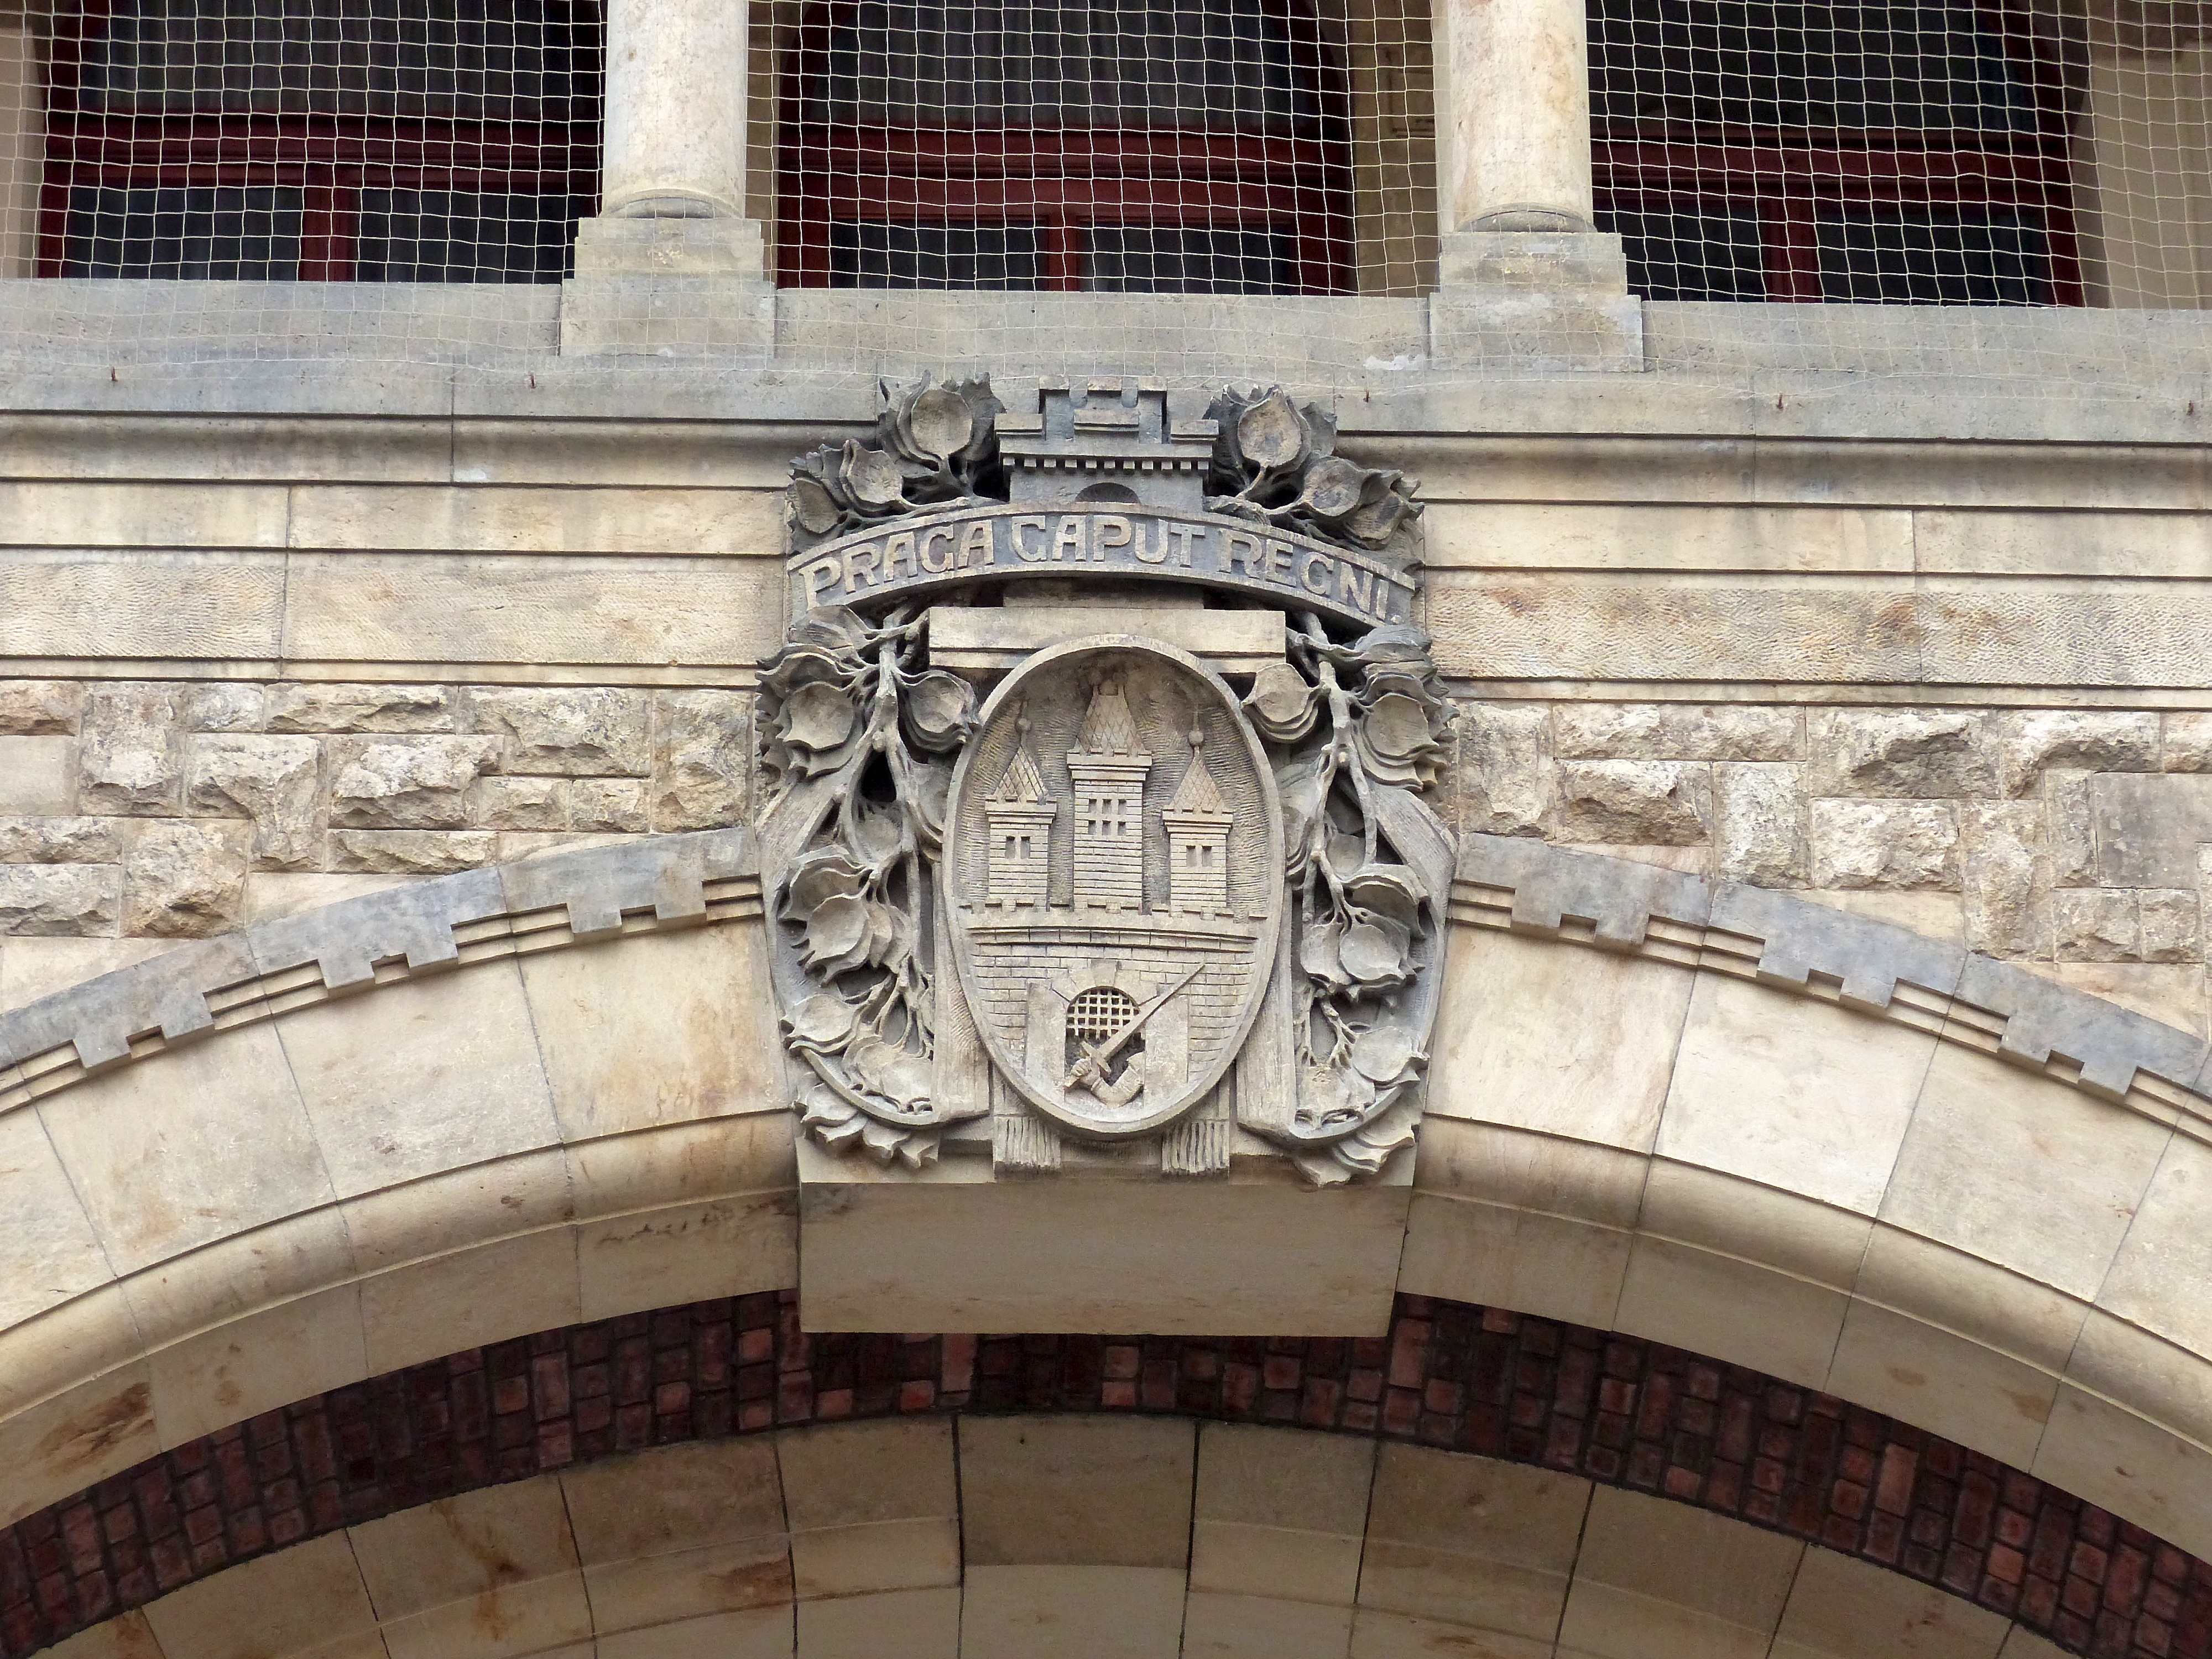
architecture, structure, window, wall, travel, europe, arch, column, landmark, facade, prague, art, synagogue, czech, coatofarms, erb, ancient history